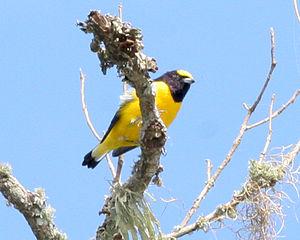
L'Organiste chlorotique est une espèce de passereau d'Amérique centrale de la famille des Fringillidae.